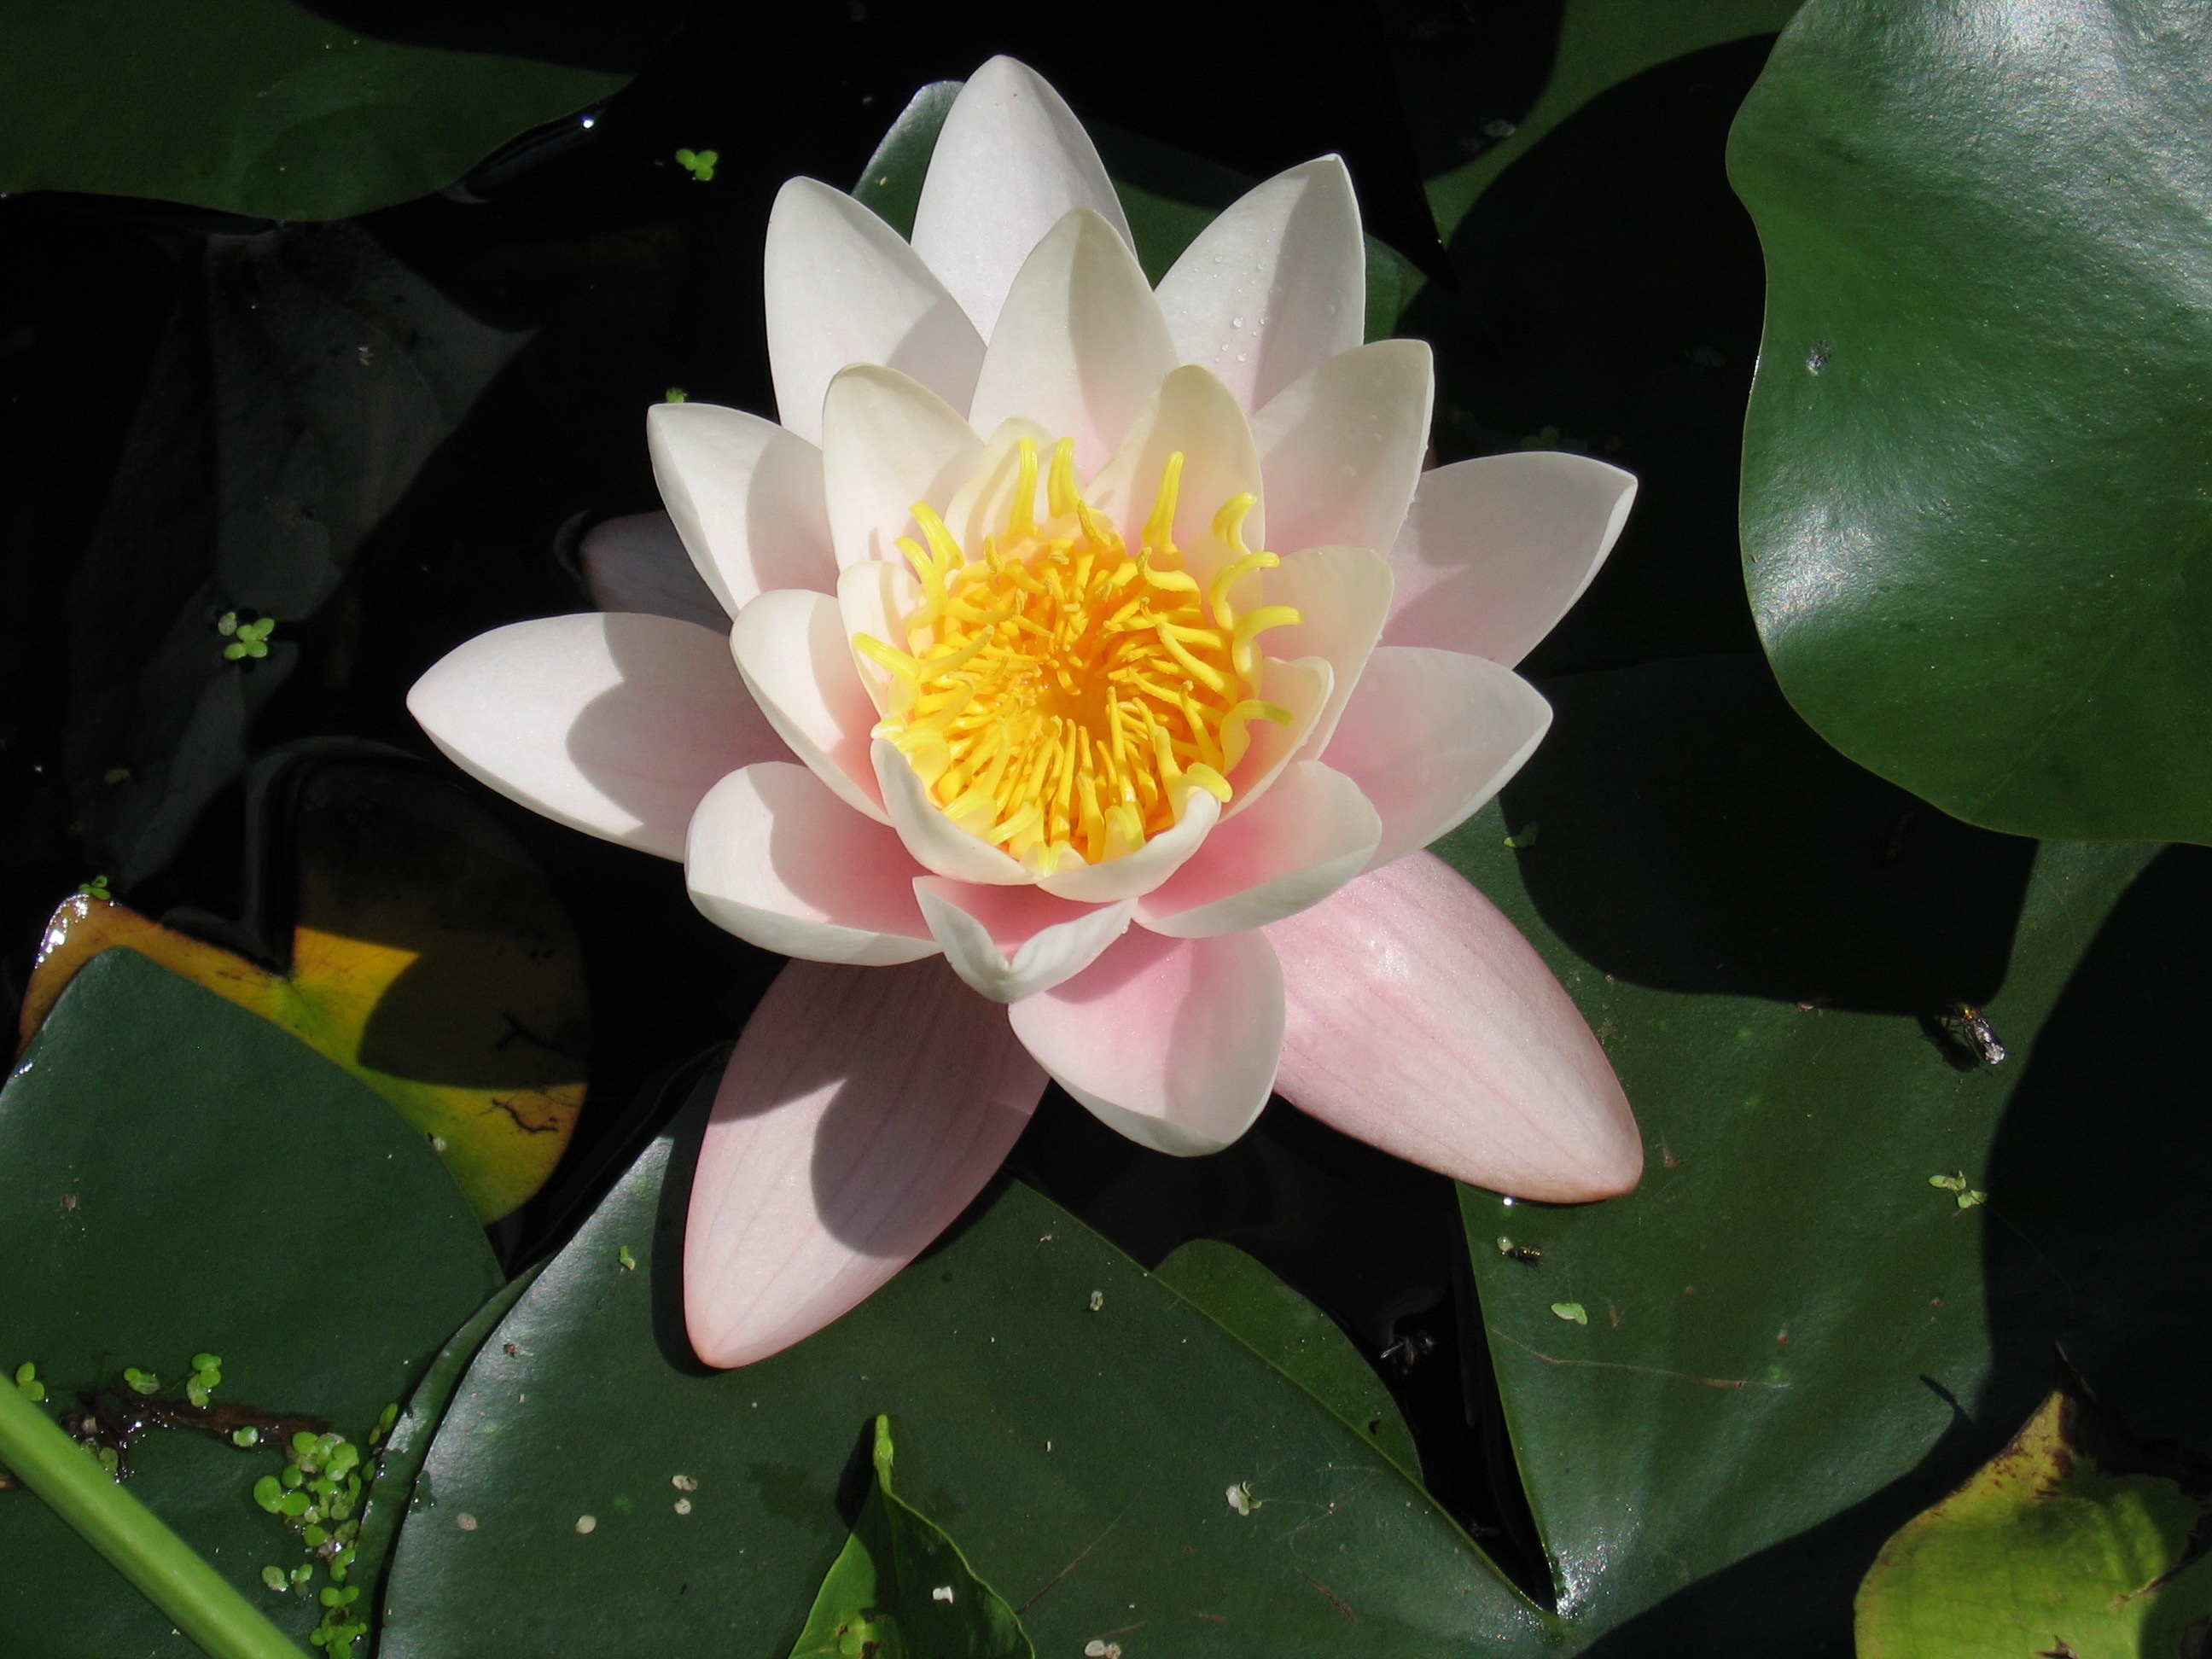
plant, flower, petal, pond, green, botany, sacred lotus, aquatic plant, flora, flowers, lotus, macro photography, flowering plant, city car, land plant, lotus family, proteales